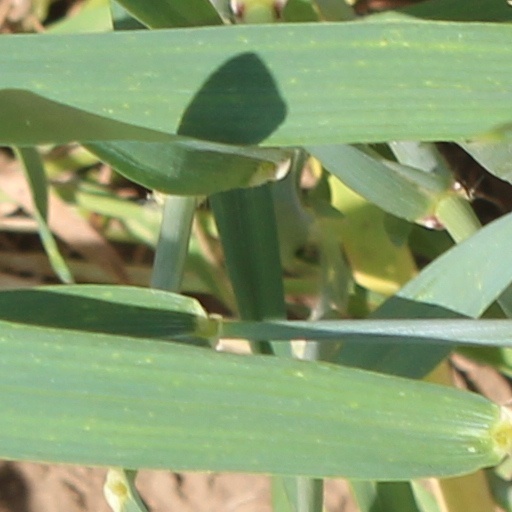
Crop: wheat